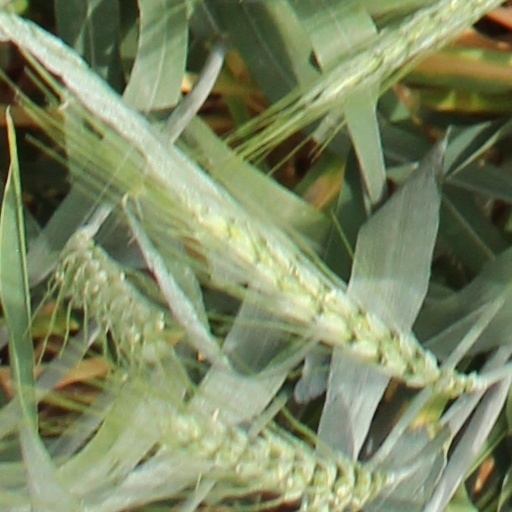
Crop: wheat